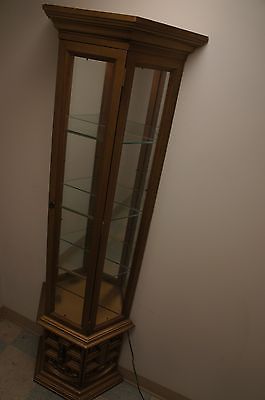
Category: cabinet